Thayer Hotel

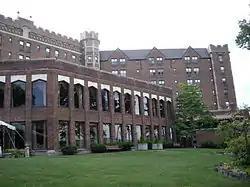
View of the Thayer Hotel from the Hudson River

The Thayer Hotel is a 151-room "Historic Hotel of America" property located 50 miles north of New York City on the banks of the Hudson River at 674 Thayer Road in West Point, New York on the campus of the United States Military Academy. It is named after Sylvanus Thayer, West Point class of 1808, the "father of the Military Academy." It replaced the West Point Hotel in 1926.